St. Paul A.M.E. Church (Columbia, Missouri)

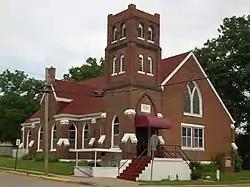

St. Paul A.M.E. Church is a historic African Methodist Episcopal church located at Park Ave and N. 5th St. in Columbia, Missouri. It was built in 1891, and has Gothic Revival and Romanesque Revival design elements.